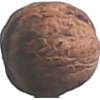
Label: walnut